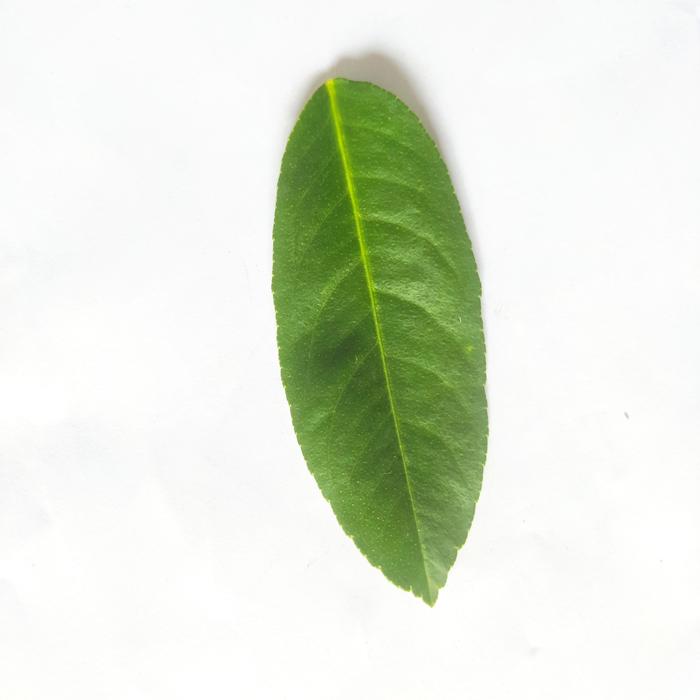
Crop: Lemon
Leaf condition: Healthy_Leaf